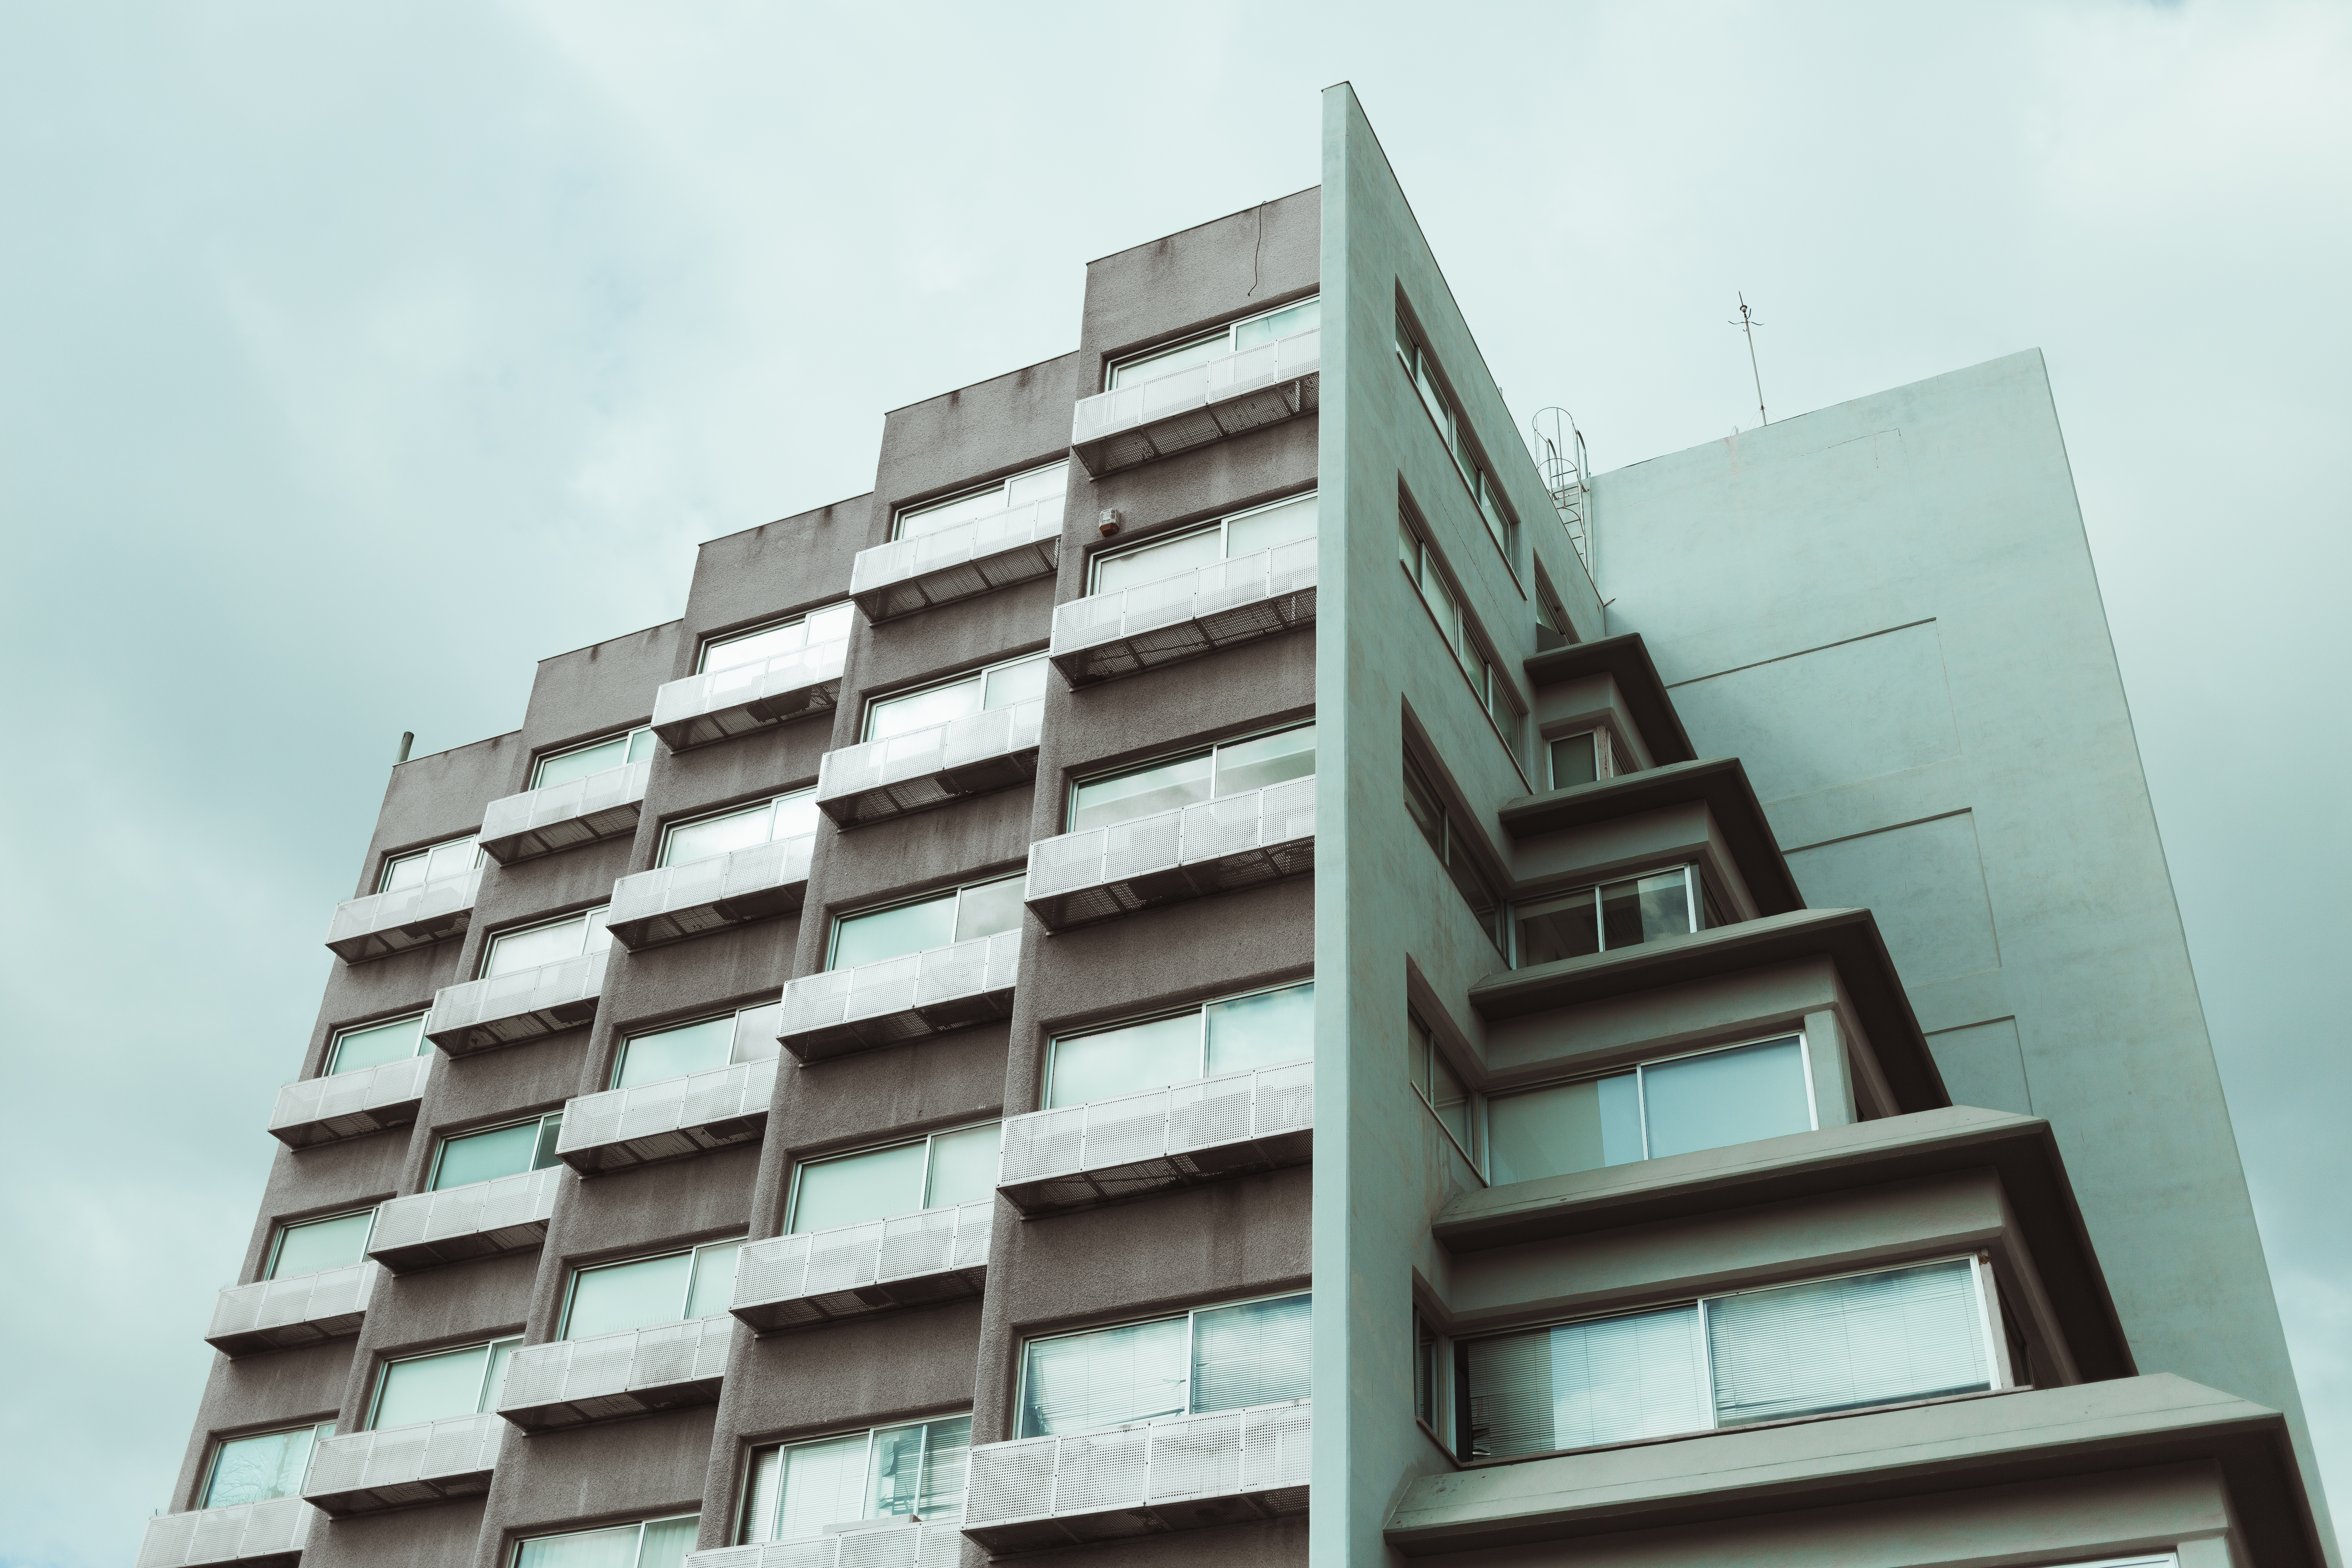
architecture, house, building, skyscraper, balcony, facade, apartment, tower block, building complex, condominium, residential area, brutalist architecture